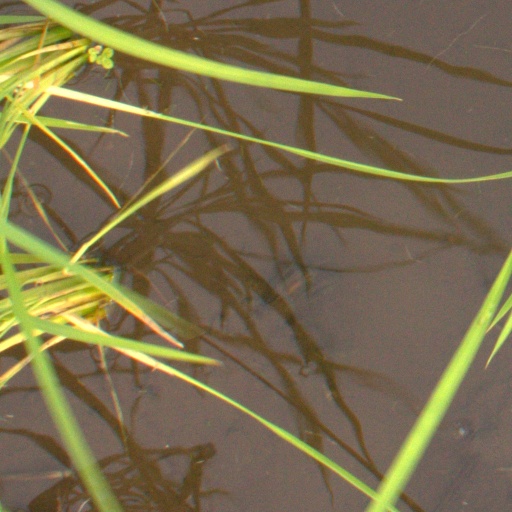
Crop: rice